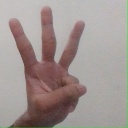
अक्षर: व